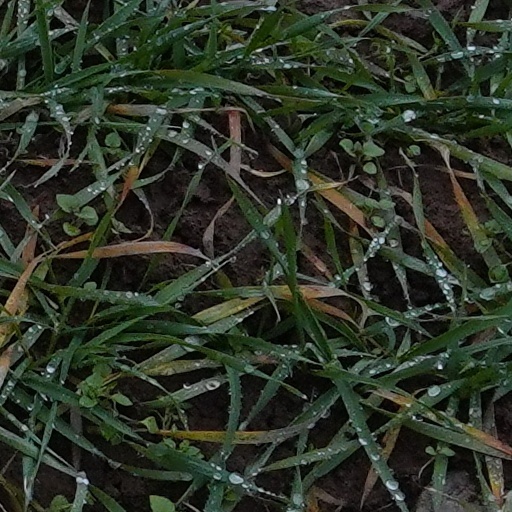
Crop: wheat